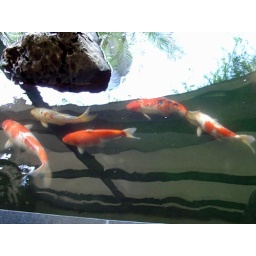
little fish, big fish, swimming in the water